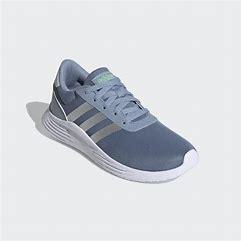
Brand: Adidas
Model: Lite Racer 2